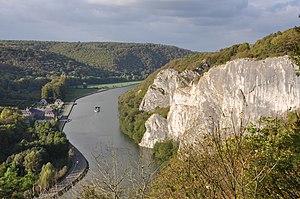
La Meuse au sud de Dinant (Belgique). A gauche: le château de Freÿr (commune d'Hastière). A droite: les rochers de Freÿr (ville de Dinant)
La Meuse est un fleuve européen de 950 kilomètres de long dont le bassin, relativement étroit, est orienté sud-nord. Elle traverse la France, la Belgique et les Pays-Bas et se jette dans la mer du Nord. Elle prend sa source à 409 mètres d’altitude à Pouilly-en-Bassigny.
Les Rochers de Freÿr forment un massif rocheux de grande dimension au bord de la Meuse, entre Waulsort et Anseremme. Ses parois de déclivité et aspérité variées en font un site d'escalade privilégié en Belgique. Le site est inscrit au Patrimoine majeur de Wallonie.